William J. Campbell (general)

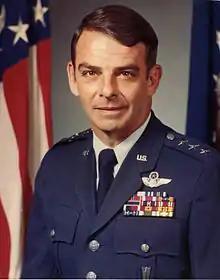

William John Campbell (May 11, 1931 – February 2, 2017) was an American Air Force lieutenant general whose last assignment was vice commander in chief, Strategic Air Command, headquartered at Offutt Air Force Base, Nebraska. He assumed this position August 31, 1984 and served until July 26, 1985.